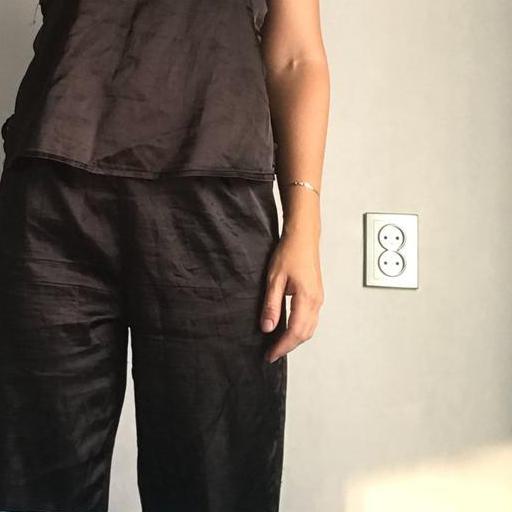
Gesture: no_gesture